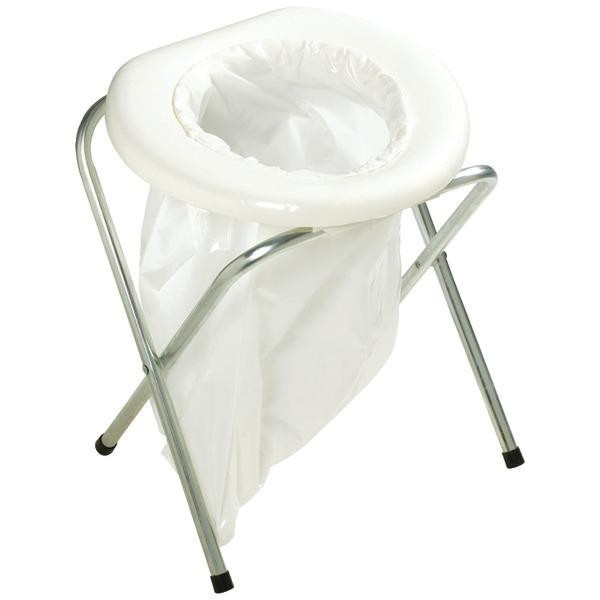
Stansport 271 Portable Toilet
Durable White Plastic Molded Seat Heavy-duty Tubular Steel Legs Bags Are Held In Place By A Removable Plastic Ring Folds Up Compactly Includes 6 Plastic Bags Upc : 011319356306
Brand: Petra
Category: Sporting Goods > Outdoor Recreation > Camping & Hiking > Portable Toilets & Showers > Portable Toilets & Urination Devices > Portable Camping Toilets